History of Trumbull, Connecticut

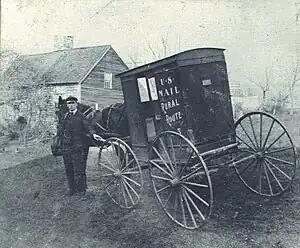
Ephraim Hawley House image before 1881

Before becoming a freeman in 1686, Zachariah Curtiss built a center-chimney farmhouse on the south side of Mischa Hill. His farm was located on land granted to him as a part of the "three-mile division" and part on land gifted to him by his father, Captain William Curtiss, which was described as "lying at Old Farm".